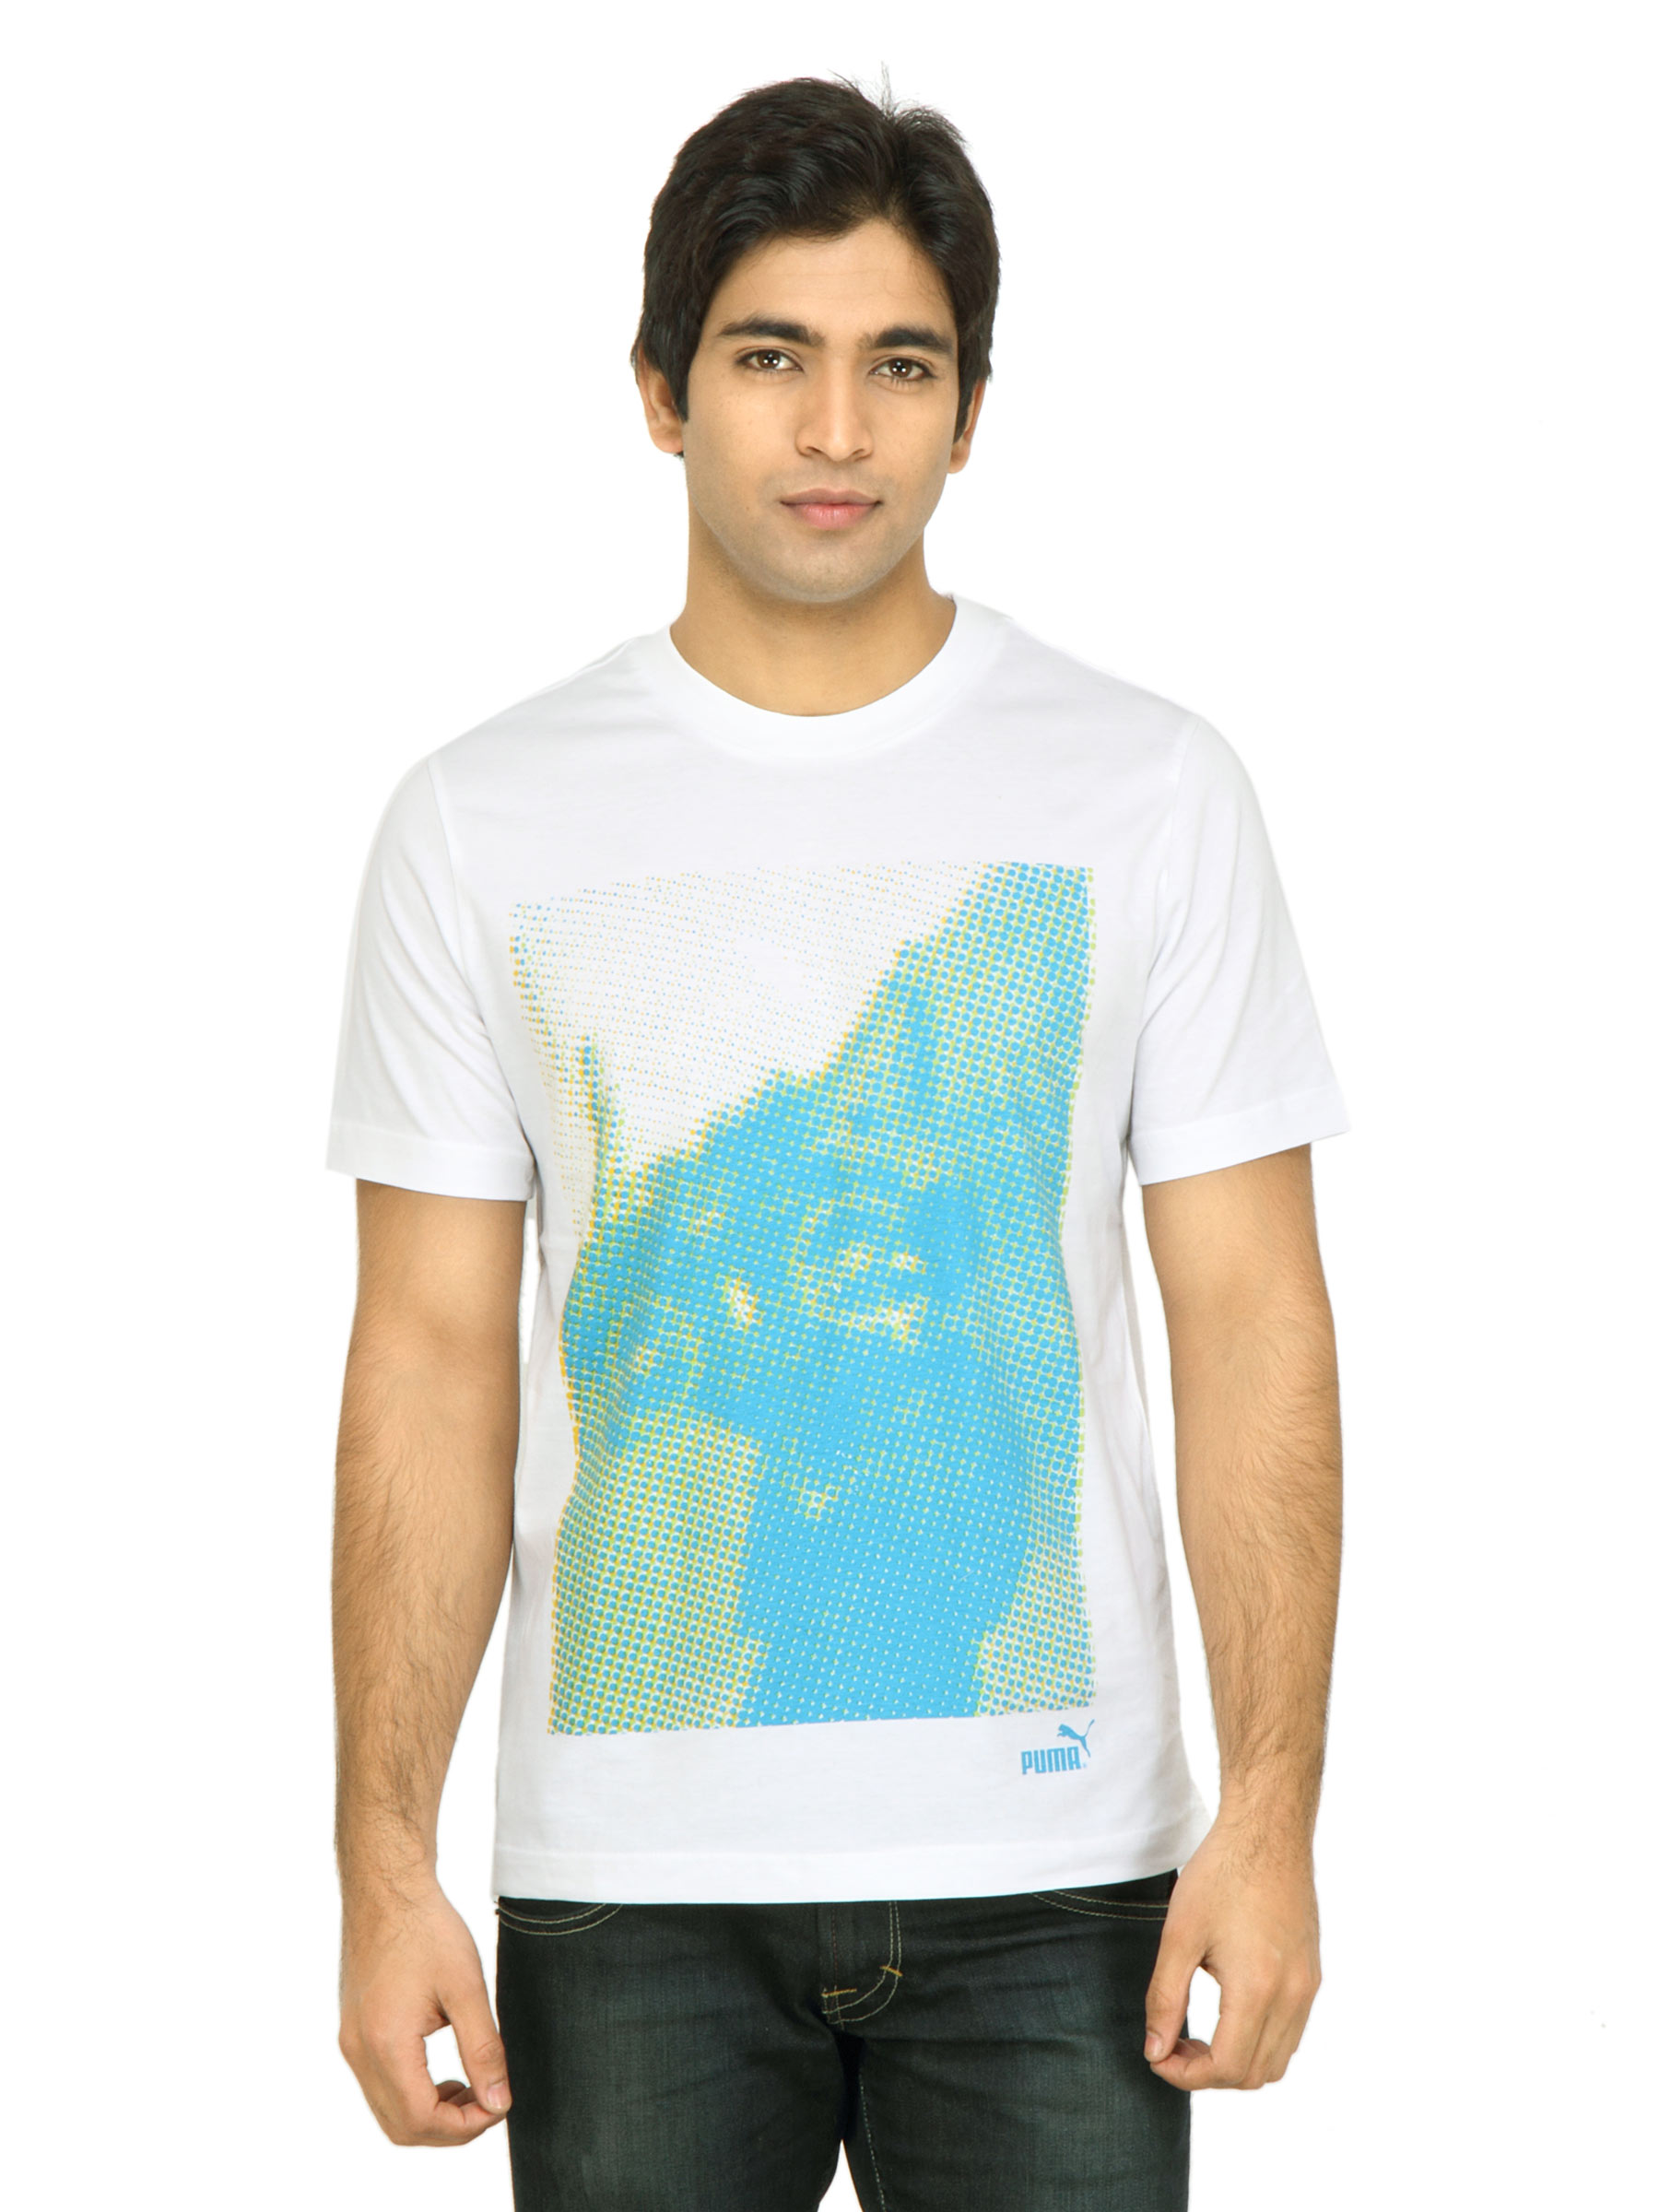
Puma Men Ghetto Halftone White T-shirt
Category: Apparel / Topwear / Tshirts
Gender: Men
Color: White
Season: Fall 2011
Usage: Casual